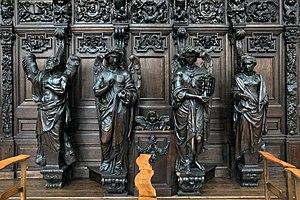
Confessional dans l'église Saint-Paul (Sint-Pauluskerk) à Anvers (Antwerpen). Bois sculpté par Pieter Verbrugghen I, 17ème siècle.